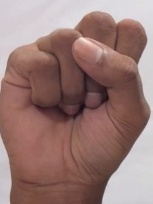
ASL sign: S